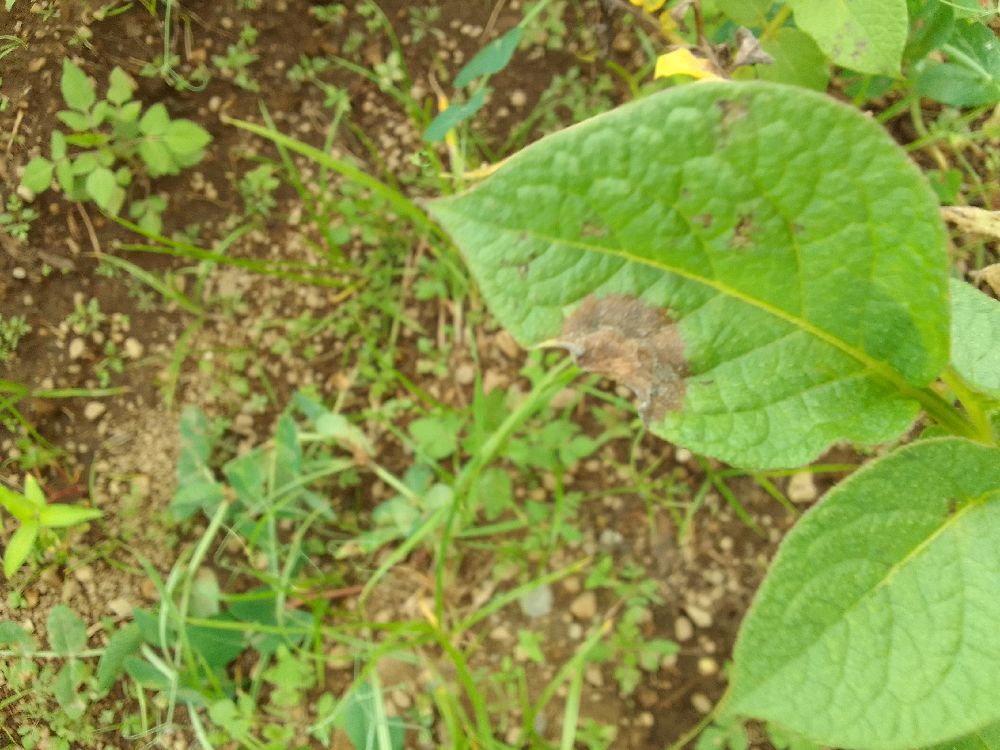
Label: Late blight